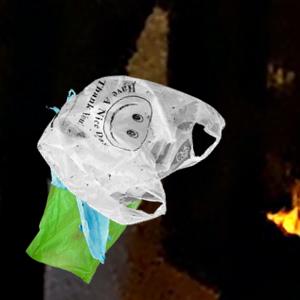
Label: plasticbags